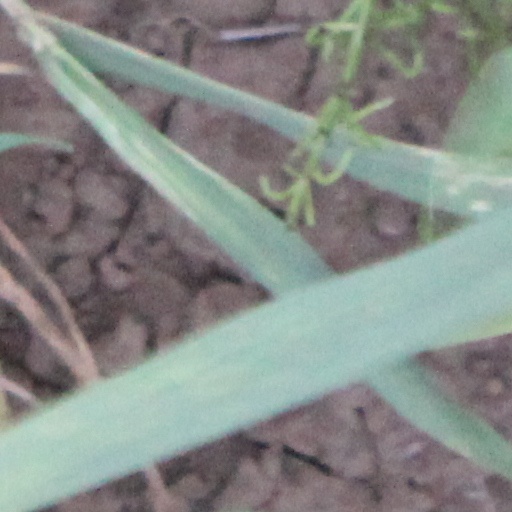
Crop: wheat